NOAAS John N. Cobb

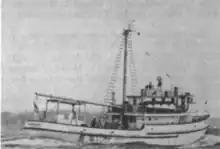
Starboard quarter view of , from "Commercial Fisheries Review", .

In 1959, "John N. Cobb" was supporting the USFWS's Exploratory Fishing and Gear Research (EF&GR) element in 1959 when it fielded its first scuba diving team, which operated from her. In August 1959, she took part in the Chariot Project with the United States Atomic Energy Commission to assess the feasibility of using nuclear explosives to excavate harbors or canals off the northwest coast of Alaska, but the project never came to fruition. Of her first 41 cruises in the 1950s, she focused on experimental fishing methods and equipment in 11, engaged in midwater trawling in seven, conducted bottom and shrimp trawling in two, and tested a fish pump device in two.